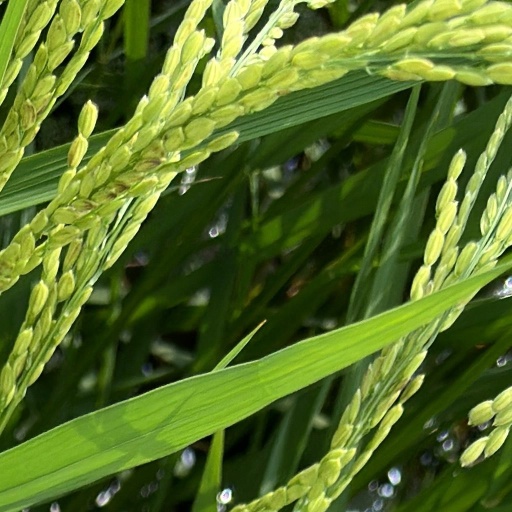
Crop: rice